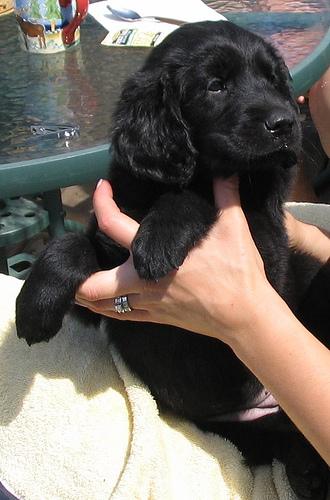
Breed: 206-n000047-flat_coated_retriever